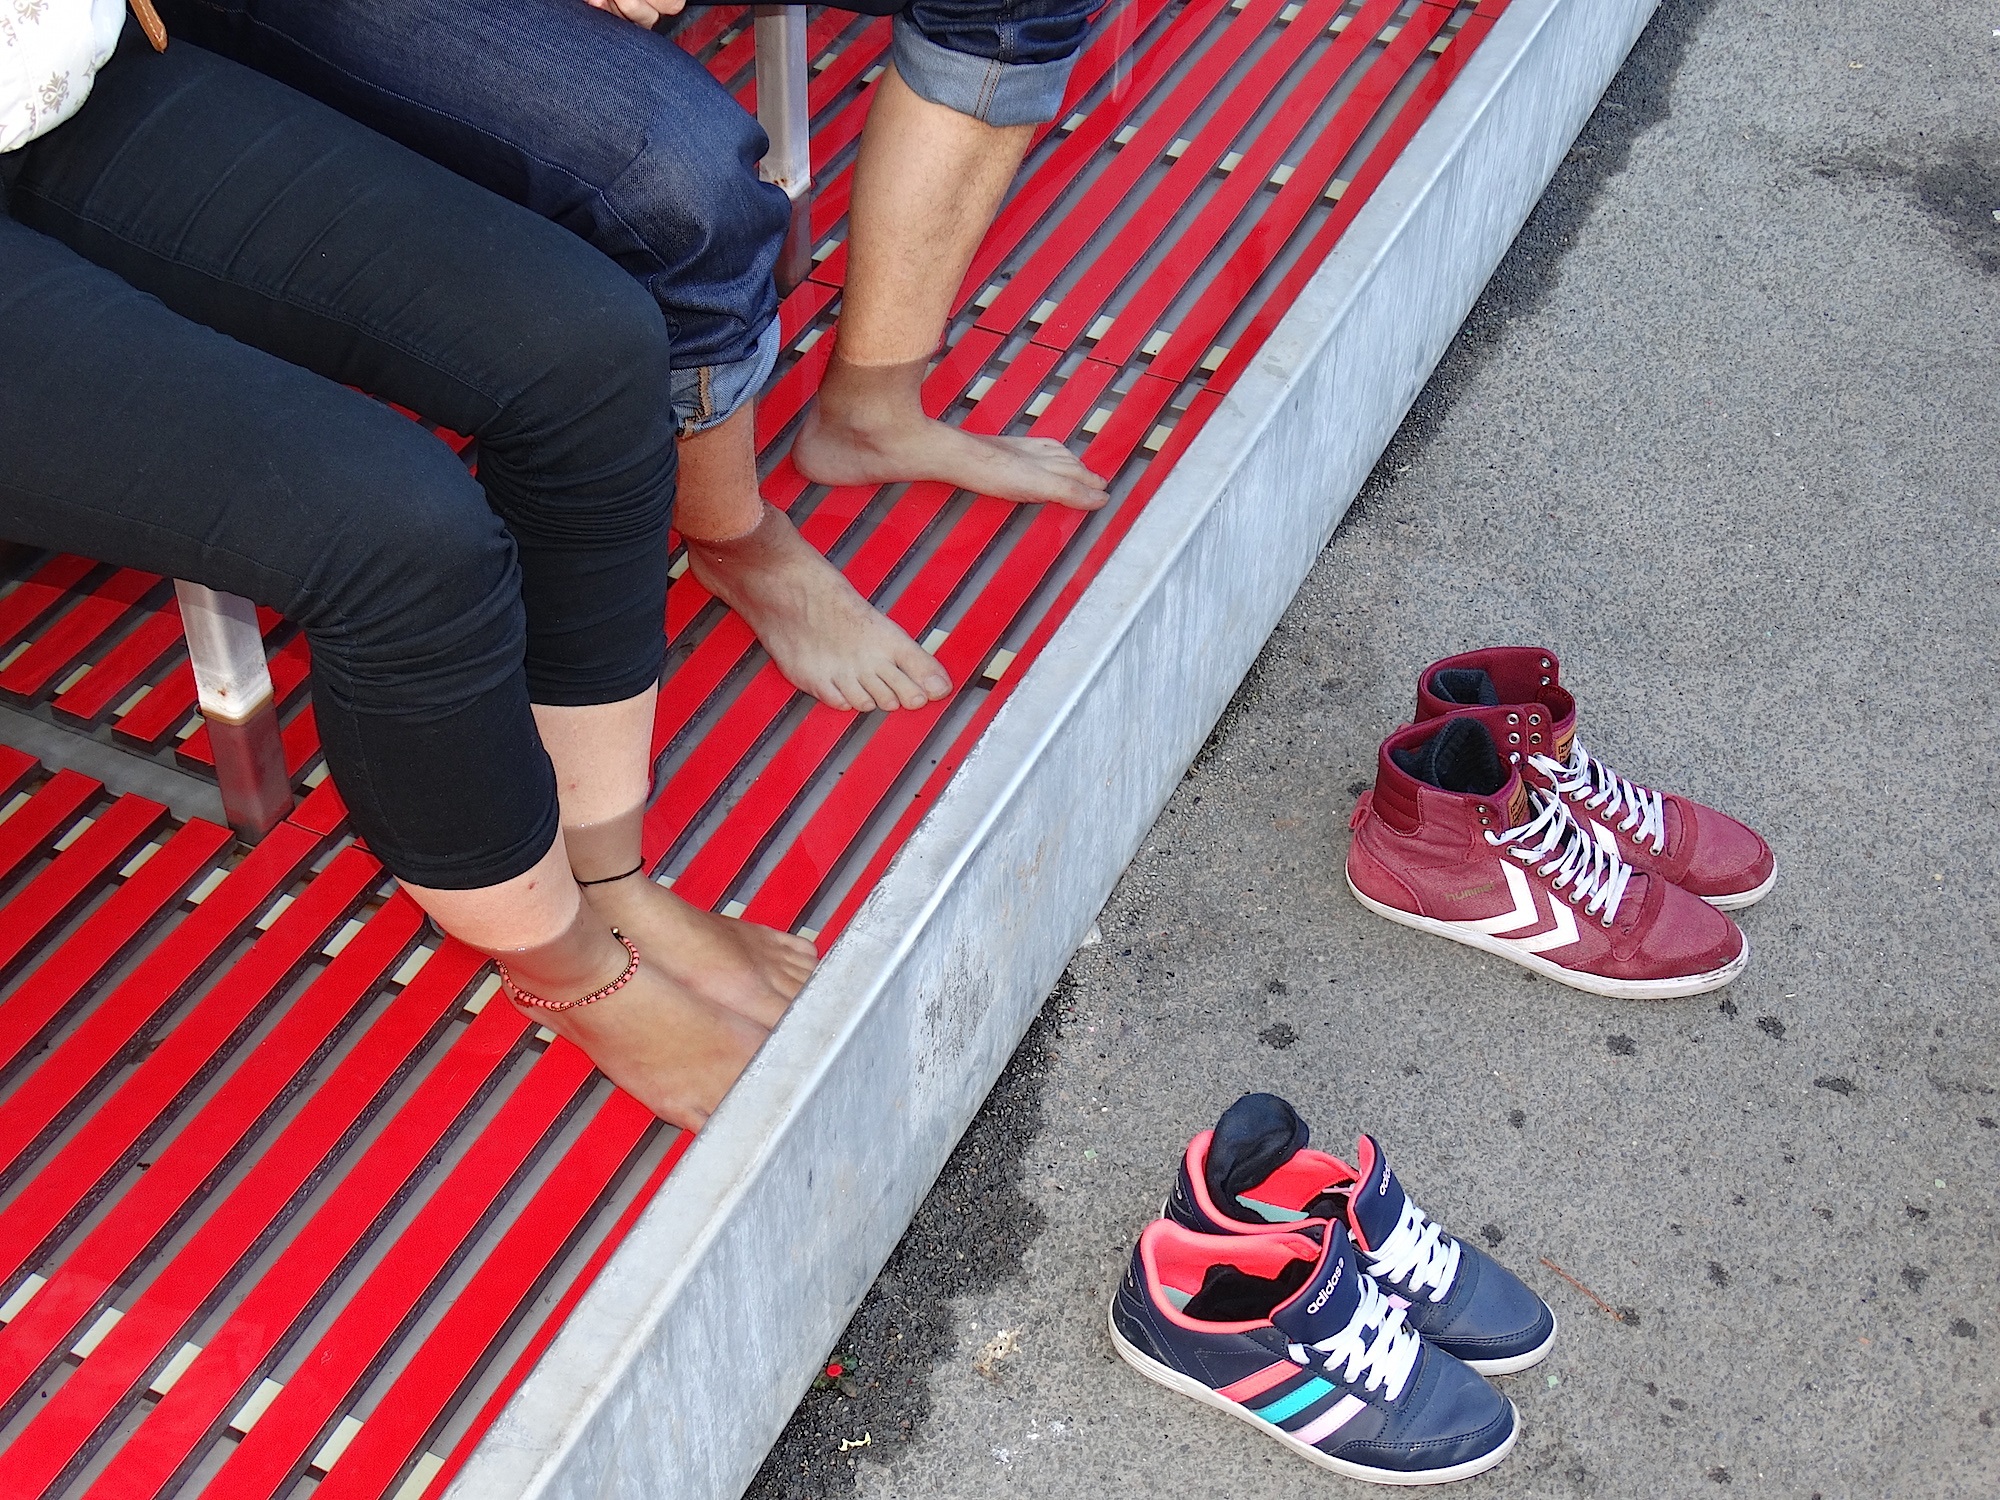
shoe, spring, red, relax, color, couple, blue, rest, together, shoes, footwear, enjoy, regulation, foot bath, human positions